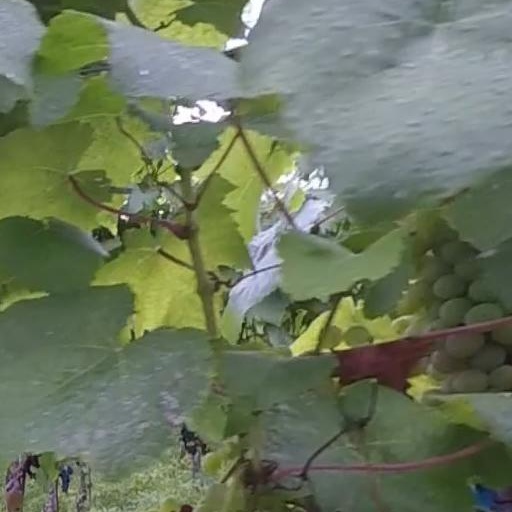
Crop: grape